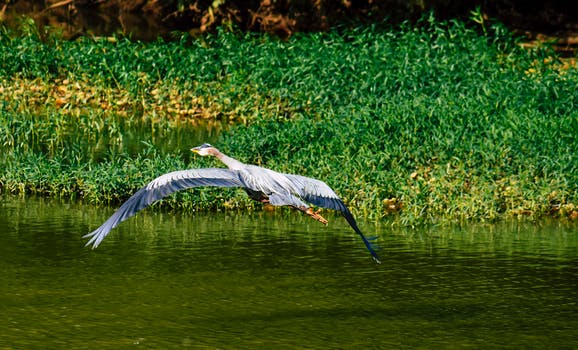
Label: No Watermark